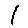
Label: 1